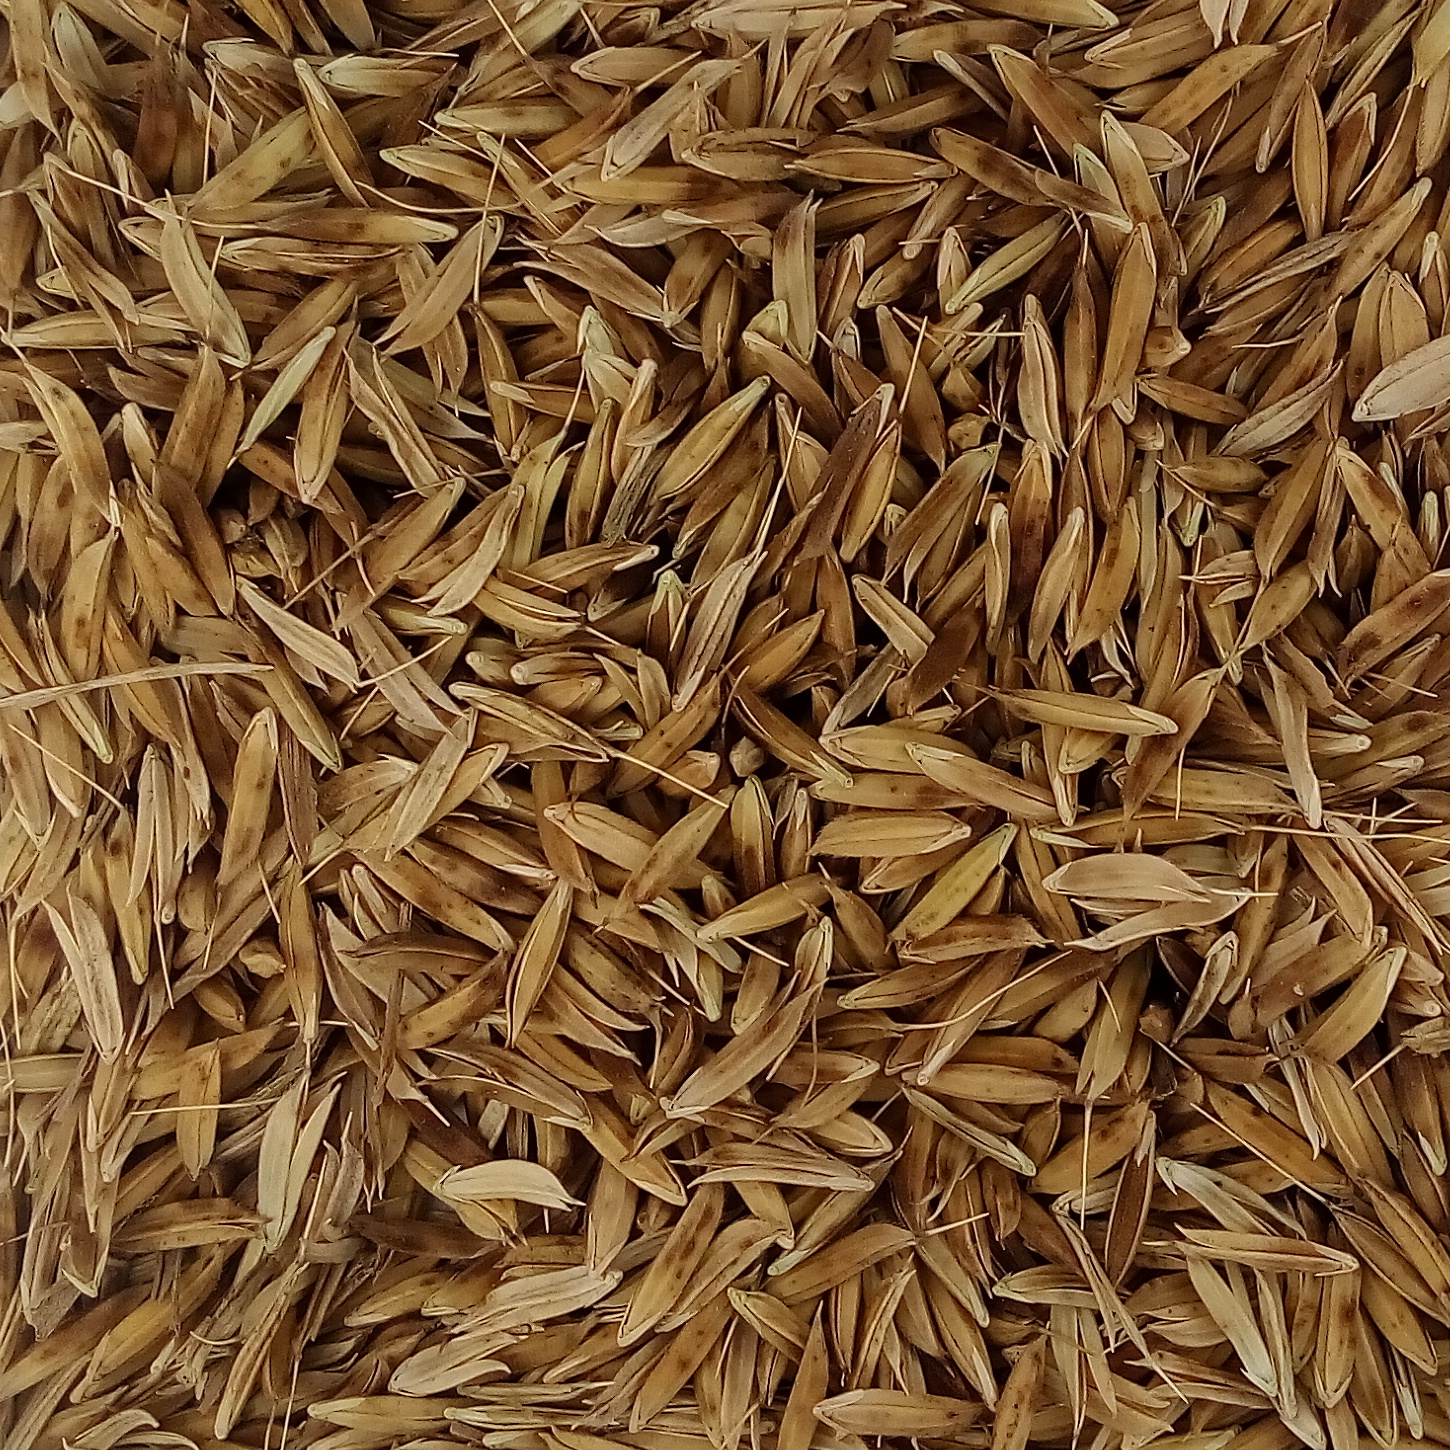
Rice seed variety: DHBT_3